Red-giant branch

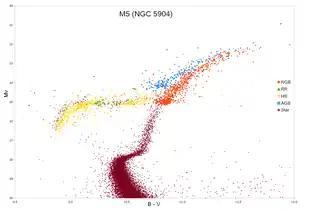
Hertzsprung–Russell diagram for globular cluster M5. The red-giant branch runs from the thin horizontal subgiant branch to the top right, with a number of the more luminous RGB stars marked in red.

The red-giant branch (RGB), sometimes called the first giant branch, is the portion of the giant branch before helium ignition occurs in the course of stellar evolution. It is a stage that follows the main sequence for low- to intermediate-mass stars. Red-giant-branch stars have an inert helium core surrounded by a shell of hydrogen fusing via the CNO cycle. They are K- and M-class but much larger and more luminous than main-sequence stars of the same temperature.